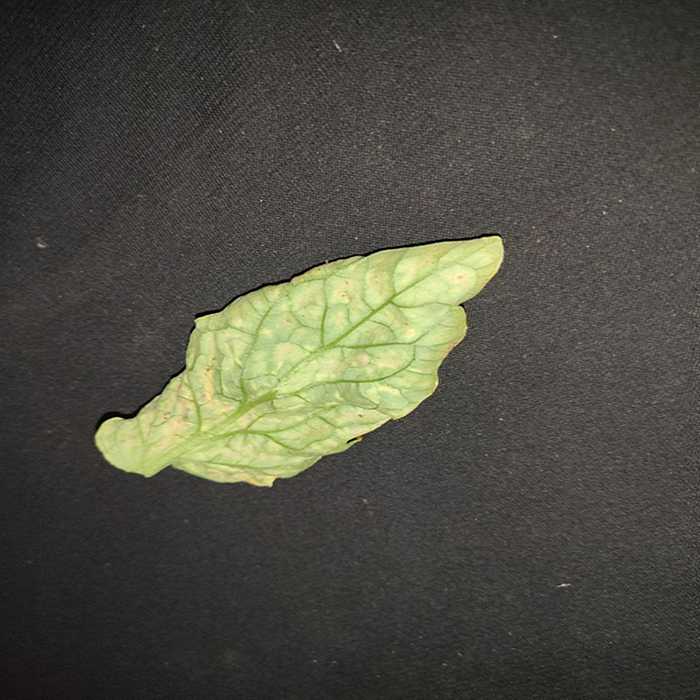
Plant: Tomato
Label: Tomato spotted wilt